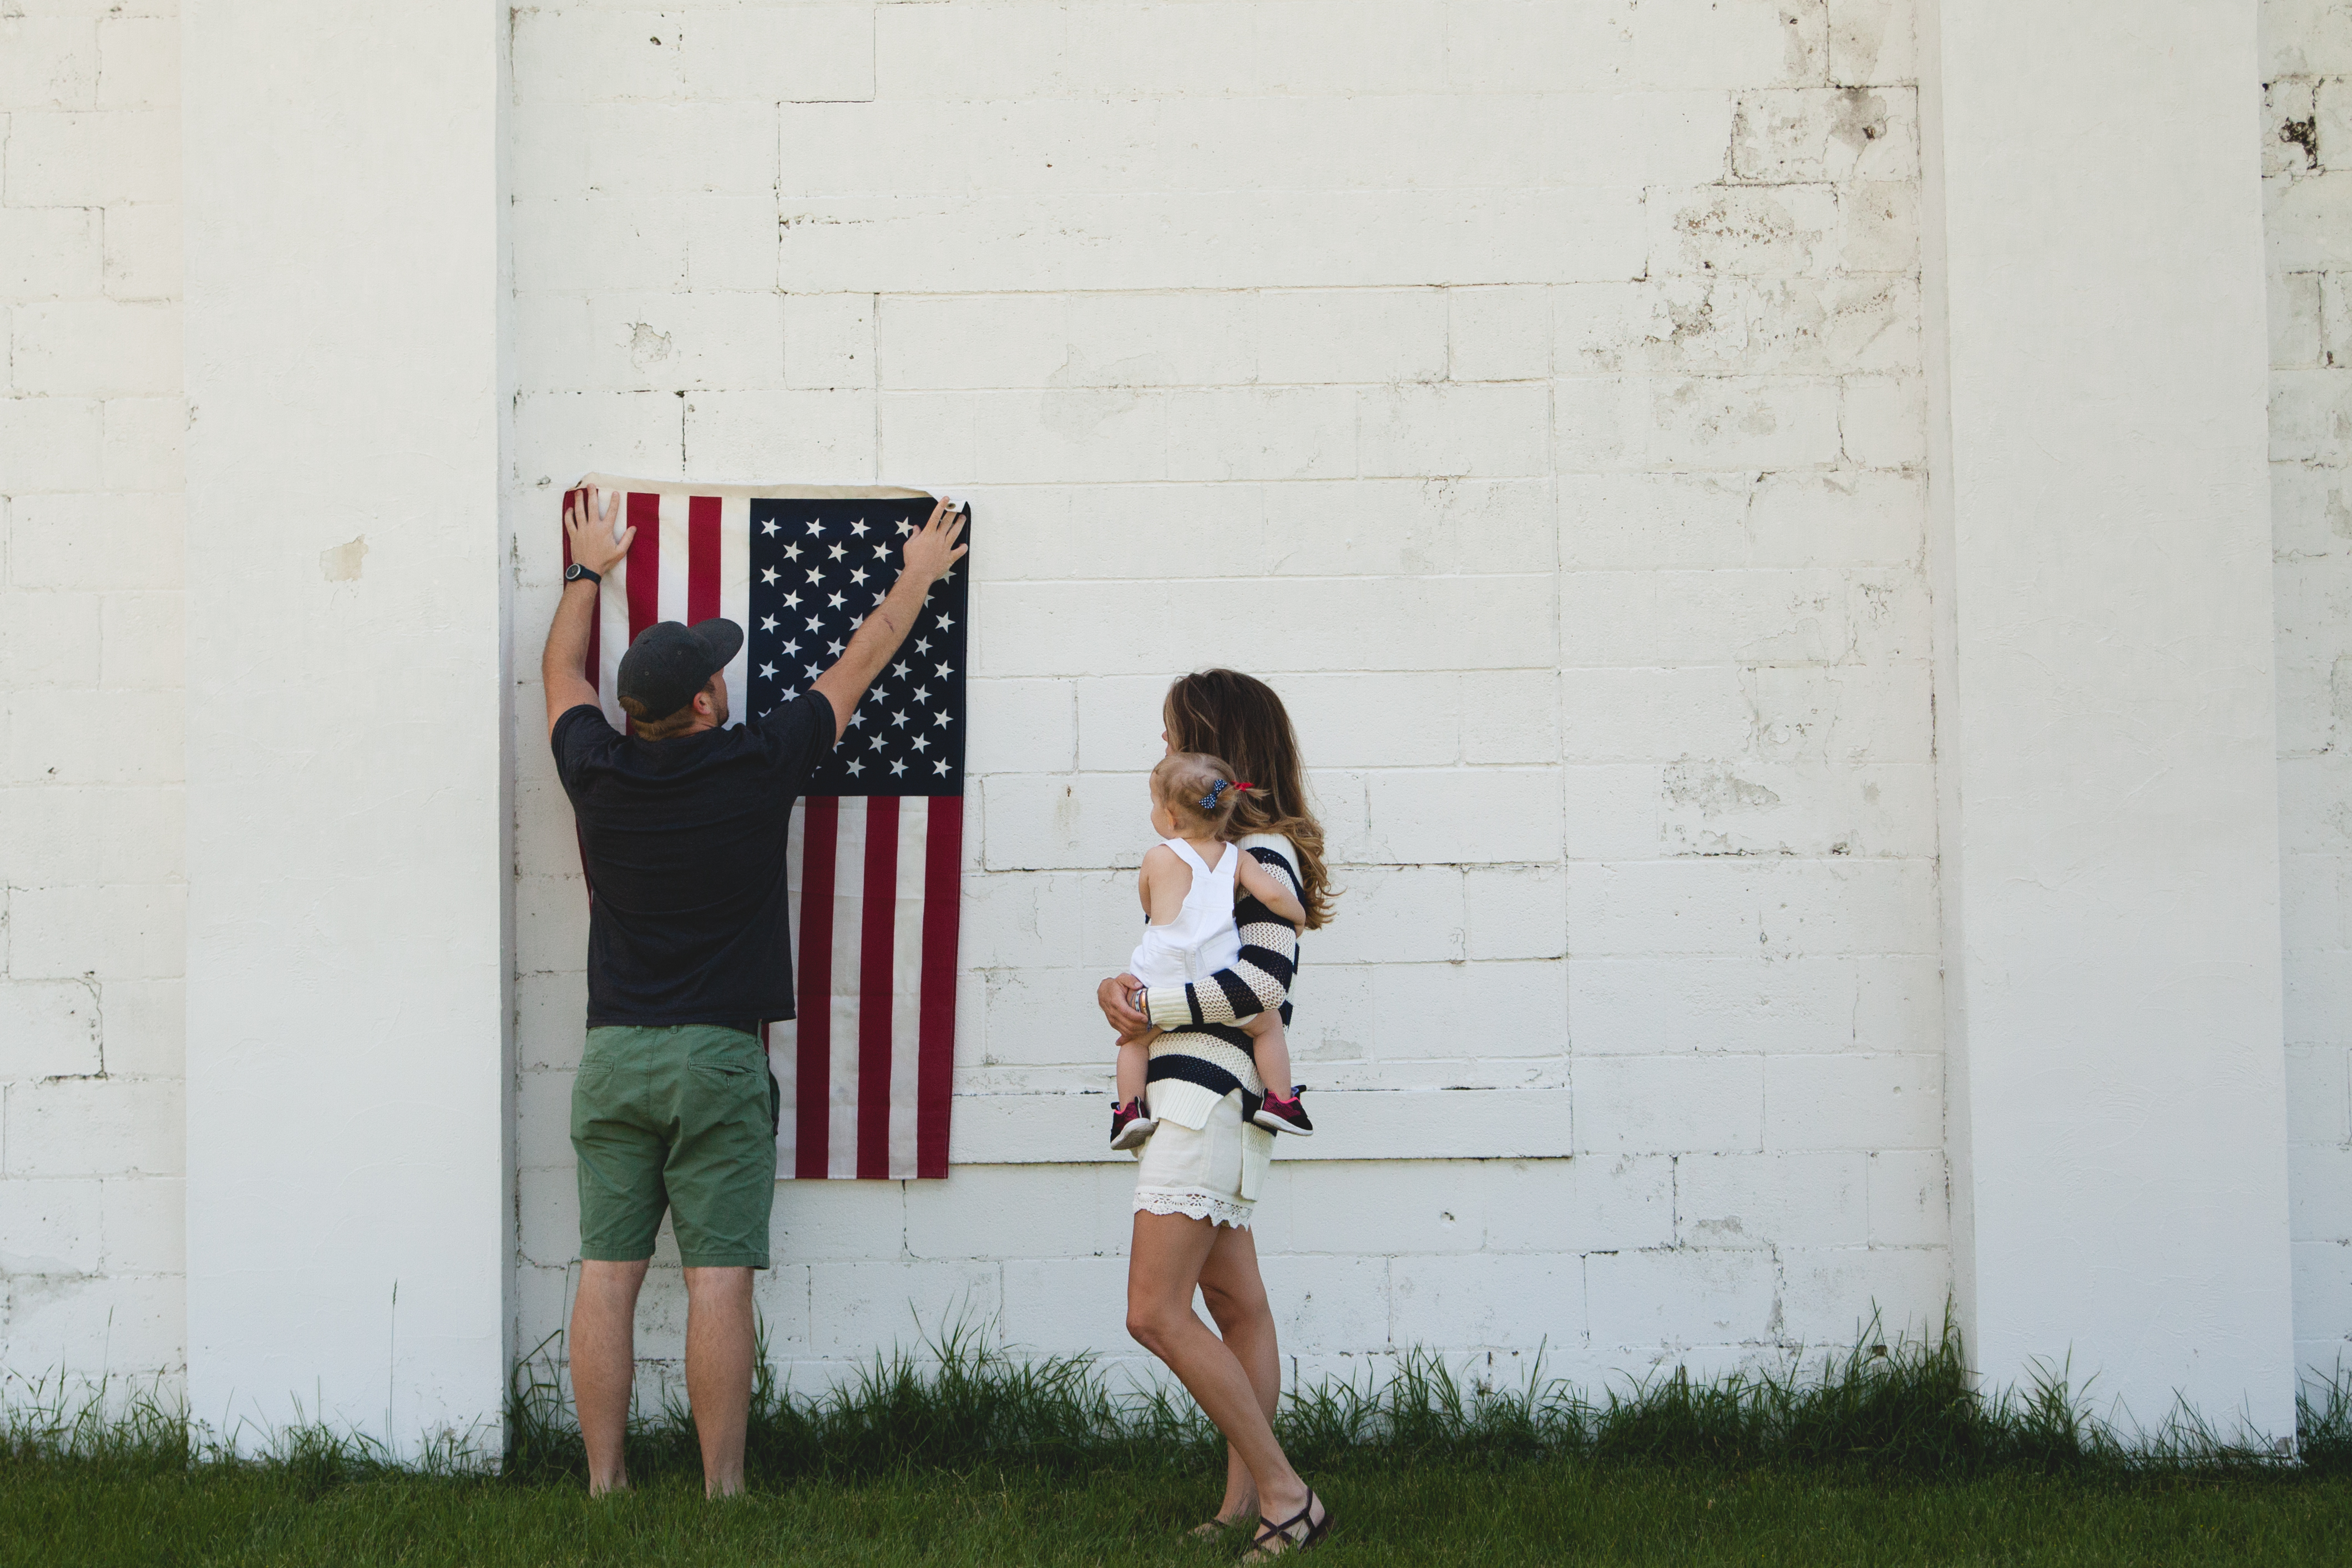
man, grass, person, people, girl, woman, wall, spring, flag, american flag, child, baby, patriotism, outdoors, family, art, photograph, snapshot, image